Bimolecular fluorescence complementation

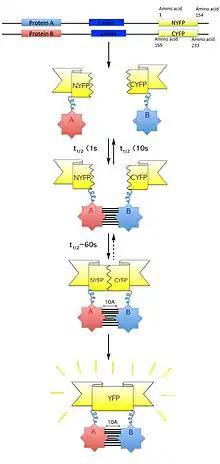
Protein complex formation using BiFC. Interaction between protein A and protein B occurs first, followed by the re-formation and fluorescence of fluorescent reporter protein

Bimolecular fluorescence complementation (also known as BiFC) is a technology typically used to validate protein interactions. It is based on the association of fluorescent protein fragments that are attached to components of the same macromolecular complex. Proteins that are postulated to interact are fused to unfolded complementary fragments of a fluorescent reporter protein and expressed in live cells. Interaction of these proteins will bring the fluorescent fragments within proximity, allowing the reporter protein to reform in its native three-dimensional structure and emit its fluorescent signal. This fluorescent signal can be detected and located within the cell using an inverted fluorescence microscope that allows imaging of fluorescence in cells. In addition, the intensity of the fluorescence emitted is proportional to the strength of the interaction, with stronger levels of fluorescence indicating close or direct interactions and lower fluorescence levels suggesting interaction within a complex. Therefore, through the visualisation and analysis of the intensity and distribution of fluorescence in these cells, one can identify both the location and interaction partners of proteins of interest.